Fred Waite (politician)

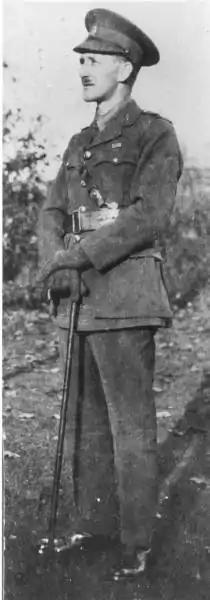
Waite during World War I

Following the outbreak of the First World War in the summer of 1914, Waite volunteered for the New Zealand Expeditionary Force (NZEF) that was being raised for service overseas. He also undertook to send dispatches from the front for his previous employer, the "Otago Witness", but this work proved short-lived when he became a censor as part of his military duties. He was posted as a lieutenant in the New Zealand Engineers and sailed with the main body of the NZEF to the Middle East in October 1914.